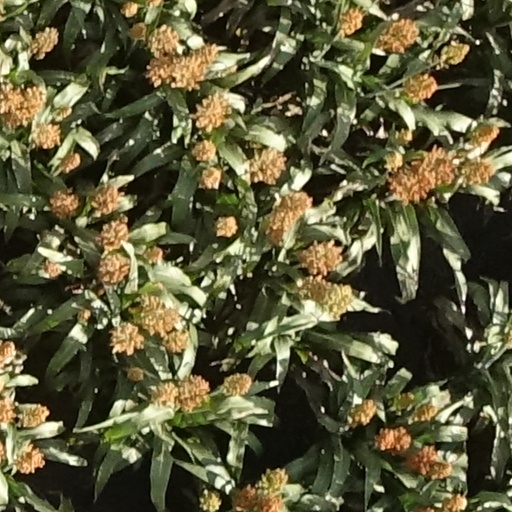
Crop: sorghum